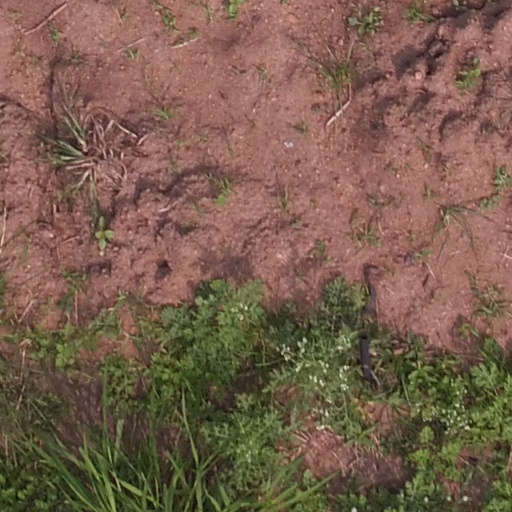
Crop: maize; corn